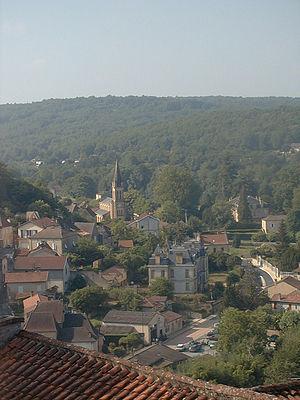
Couze et Saint front (Dordogne)
Couze-et-Saint-Front est une commune française située dans le département de la Dordogne, en région Nouvelle-Aquitaine.